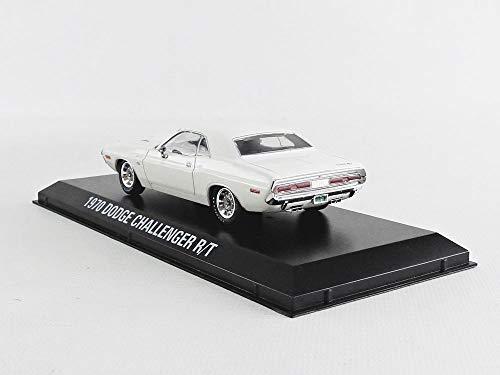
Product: Greenlight 86545 1: 43 Vanishing Pt. (1971) - 1970 Dodge Challenger R/T Die-Cast Vehicle, Multicolor
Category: Toys & Games | Play Vehicles | Die-Cast Vehicles
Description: Detailed die-cast replicas.
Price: $16.95
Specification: ProductDimensions:6x3x3inches|ItemWeight:4ounces|ShippingWeight:4ounces(Viewshippingratesandpolicies)|ASIN:B07N9253HC|Itemmodelnumber:86545|Manufacturerrecommendedage:3months-8years